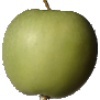
Label: apple_granny_smith